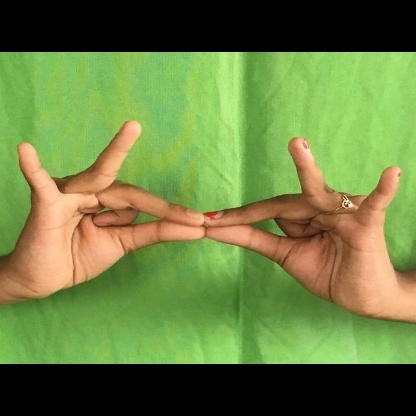
Mudra: Sakata